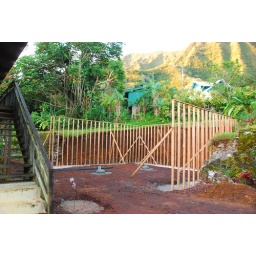
Taken just below my usual spot - framing for the retaining wall and footings for the house